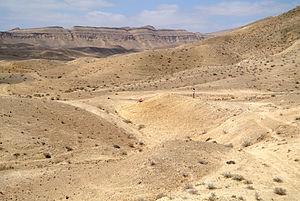
La formation de Matmor est le nom d'une formation géologique de 100 mètres d'épaisseur datant du Jurassique exposée dans la Hamakhtesh Hagadol.